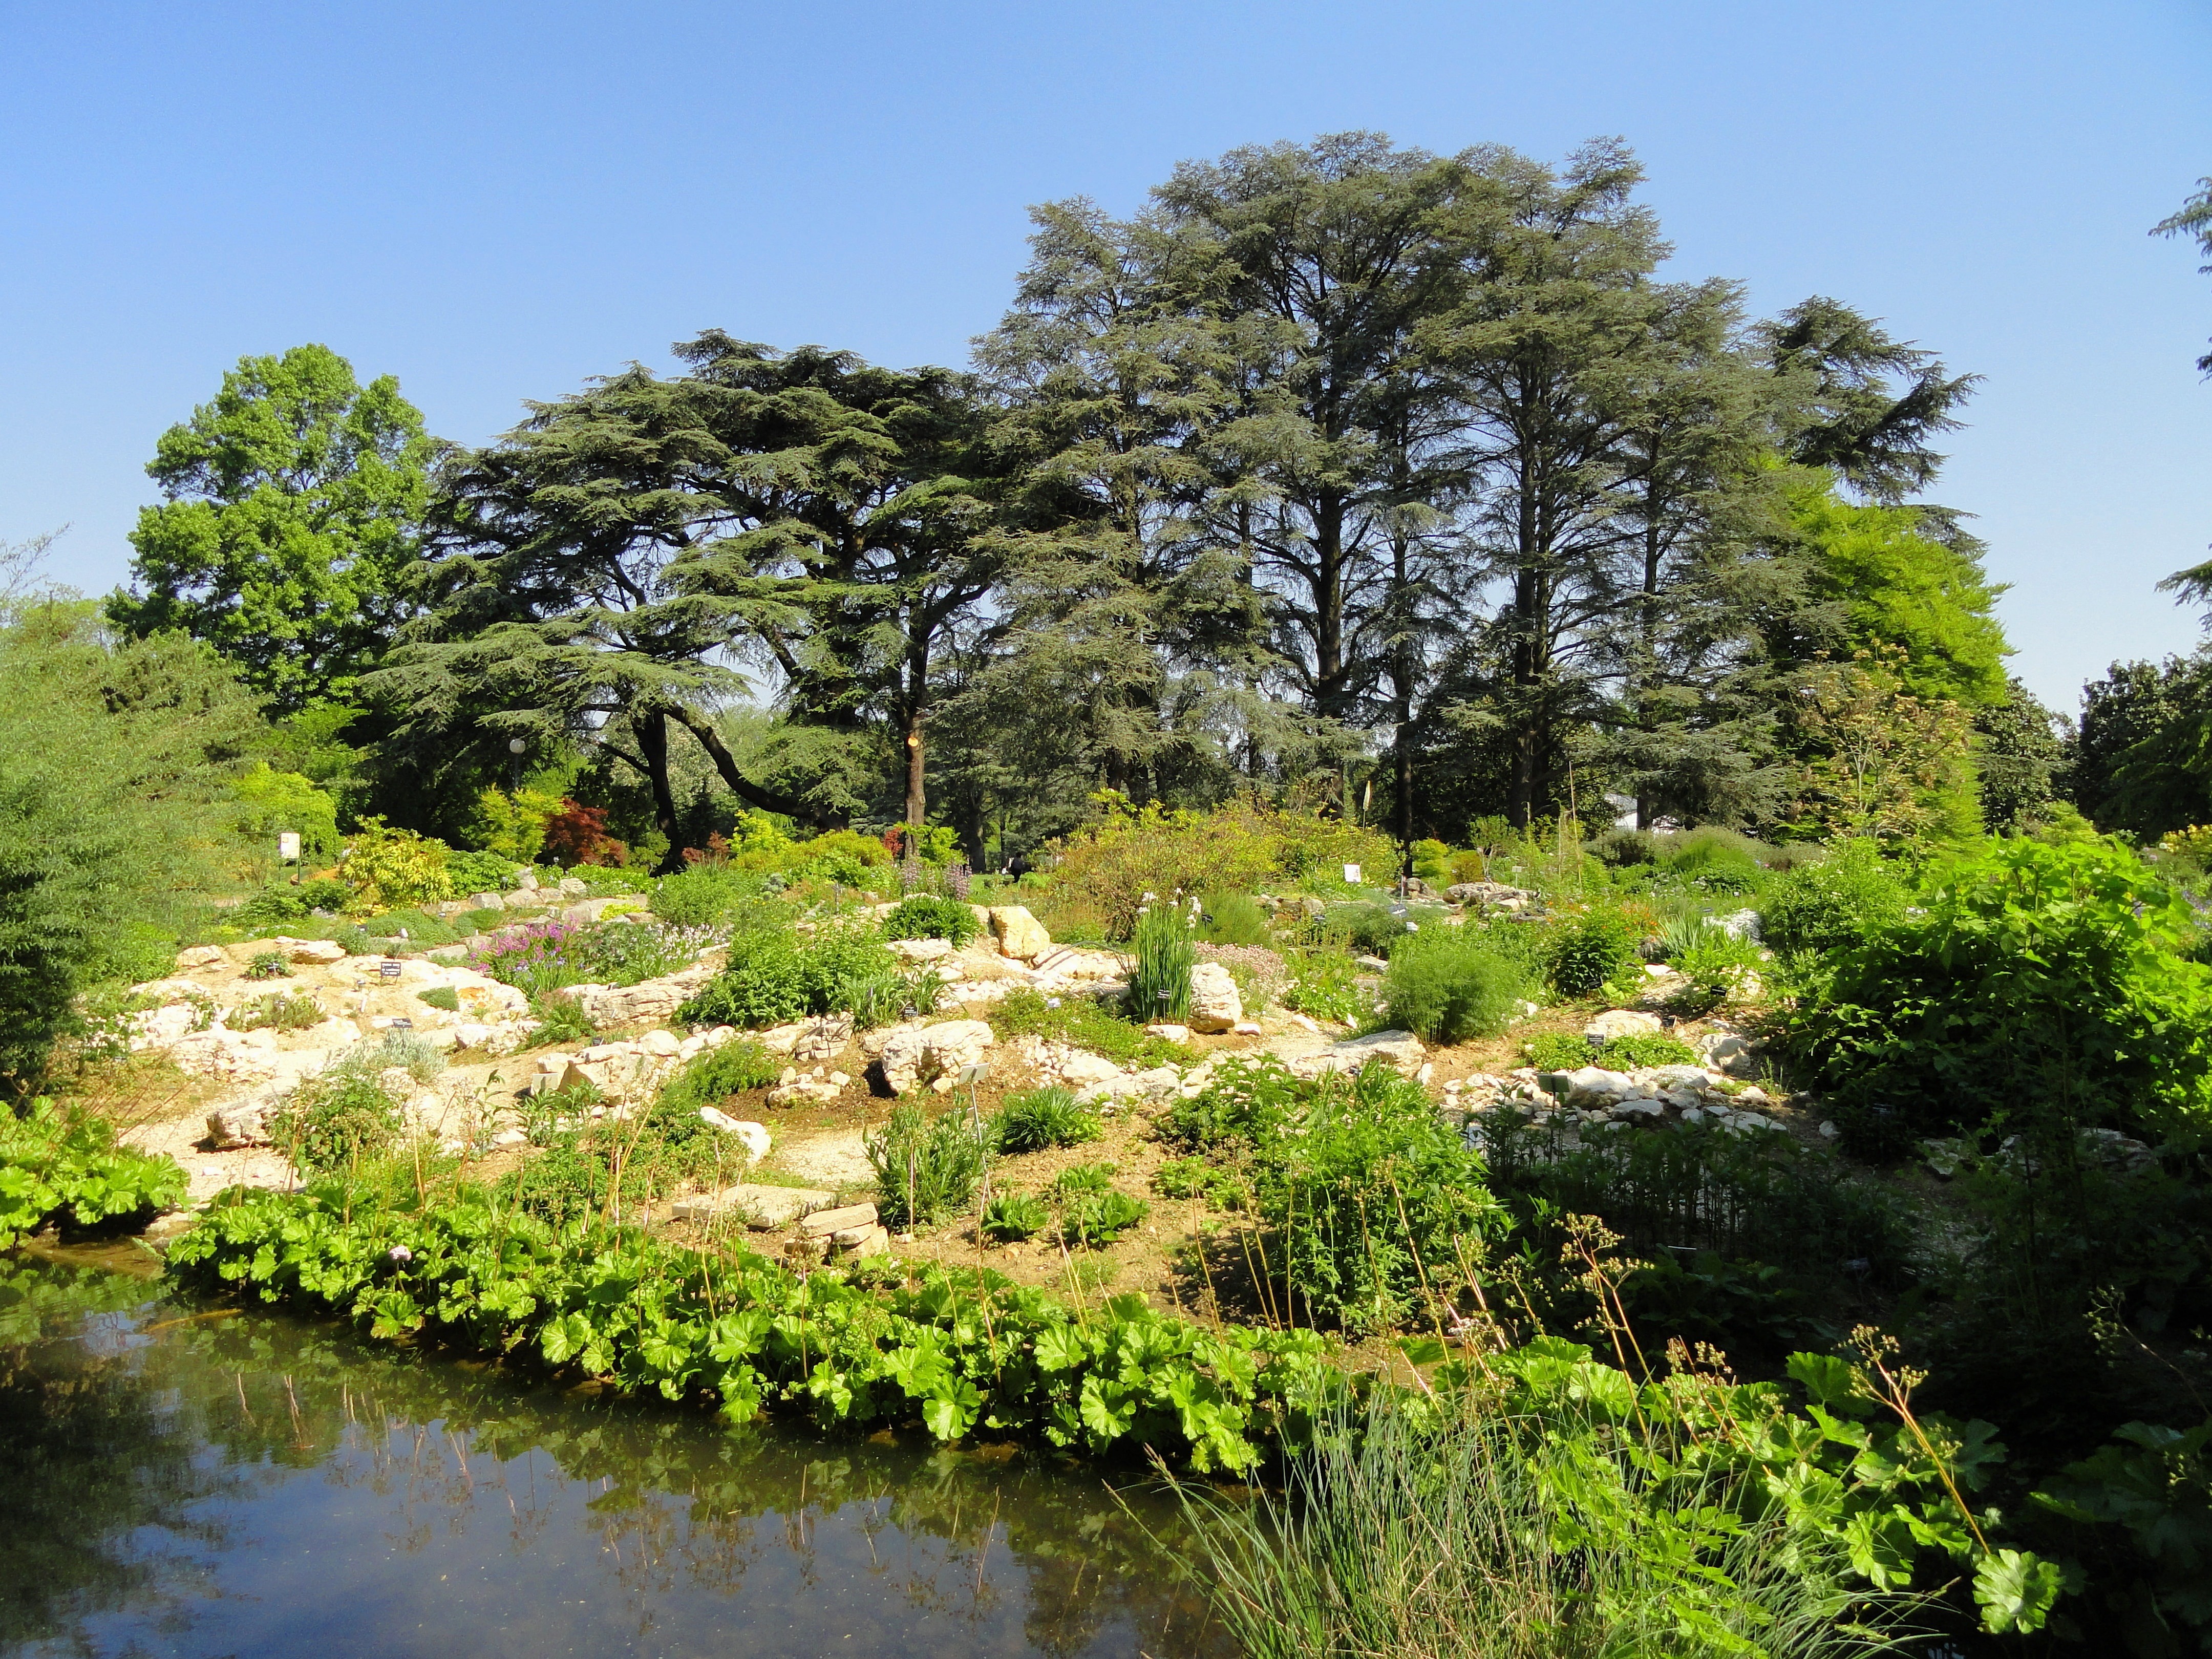
landscape, tree, water, nature, plant, sky, flower, river, summer, pond, france, stream, spring, jungle, botany, garden, flora, plants, trees, outside, clouds, vegetation, reflections, botanical garden, woodland, ecosystem, rural area, biome, woody plant